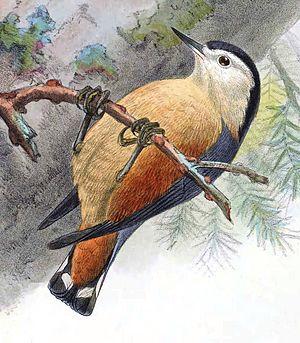
La Sittelle de Przewalski est une espèce d'oiseaux de la famille des Sittidae. Longtemps considérée comme sous-espèce de la Sittelle à joues blanches, elle s'en distingue néanmoins sensiblement par sa morphologie et ses vocalisations. C'est une sittelle de taille moyenne, mesurant environ 12,5 cm de longueur. Les parties supérieures sont d'un gris-bleu sombre, avec le sommet de la tête presque noir. Les parties inférieures sont orange cannelle à partir de la gorge jusqu'aux sous-caudales, avec une coloration plus intense sur les flancs, et les joues sont chamois. Les cris de la Sittelle de Przewalski consistent en des phrases alternant sifflements ascendants et courtes notes. Peu de données existent quant à son écologie, qui est cependant probablement comparable à celle de la Sittelle à joues blanches.